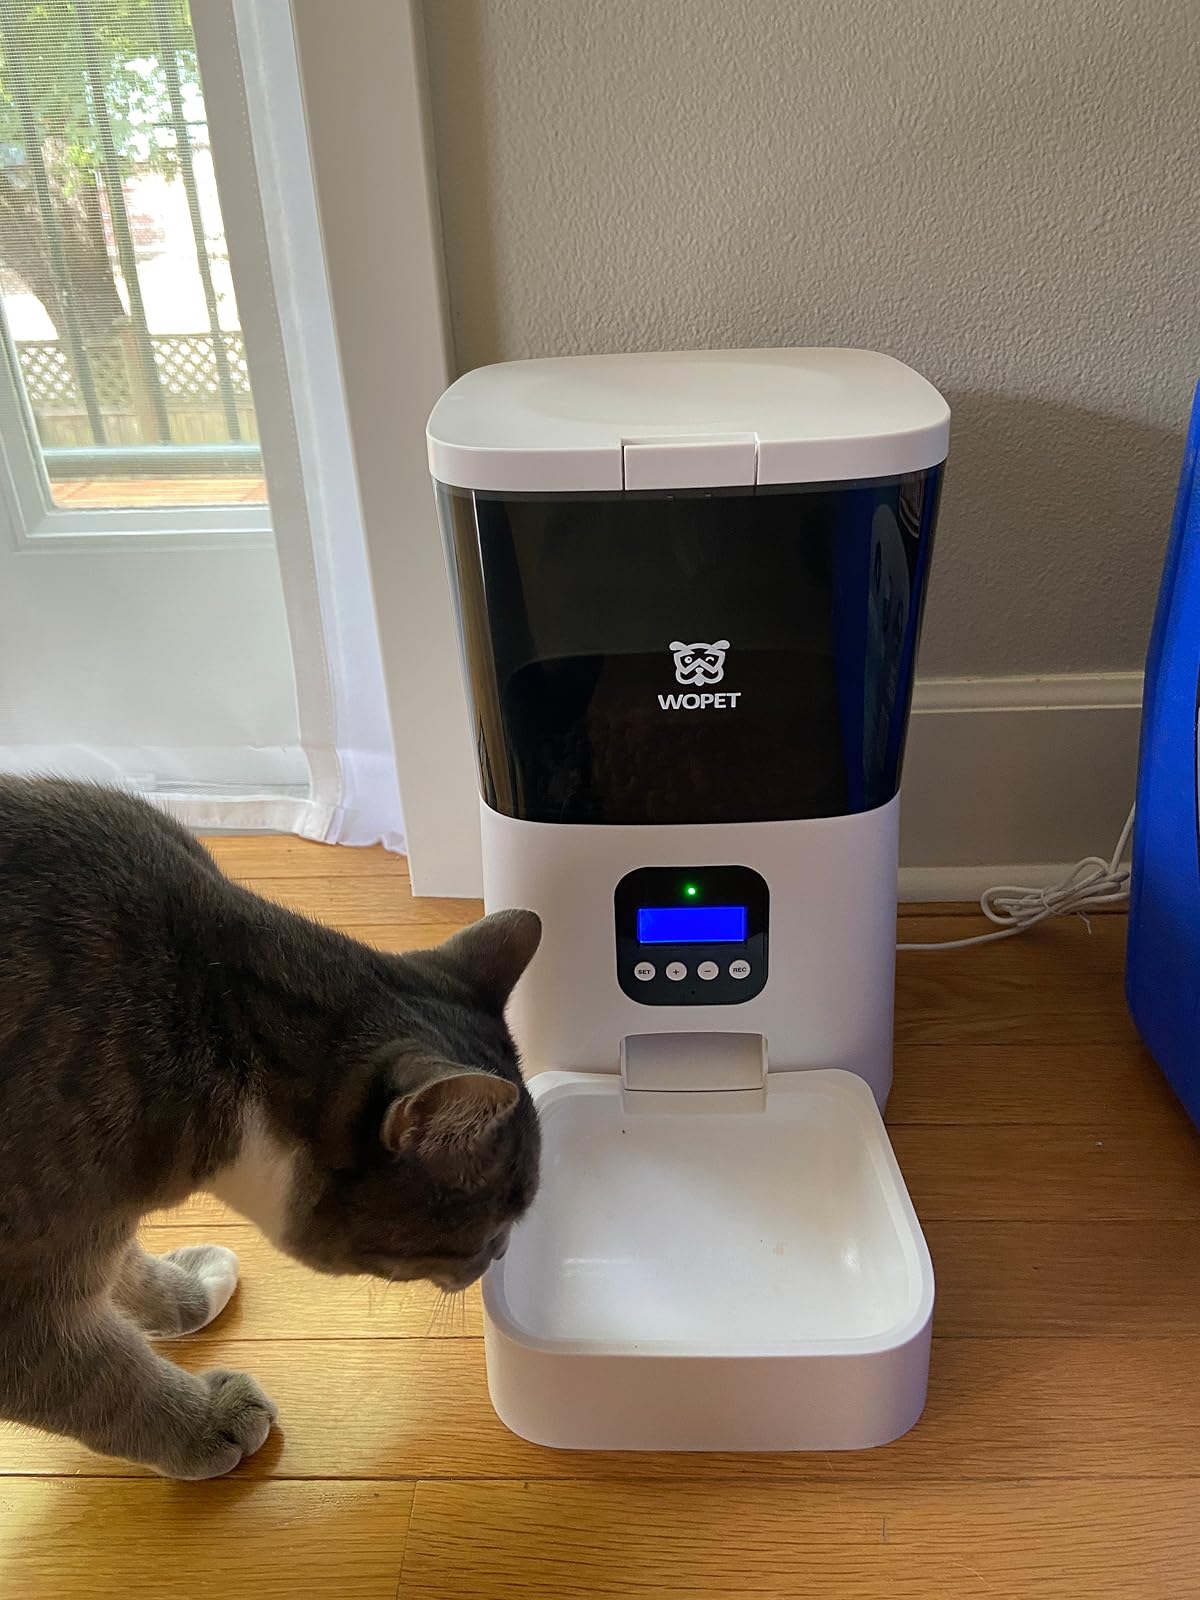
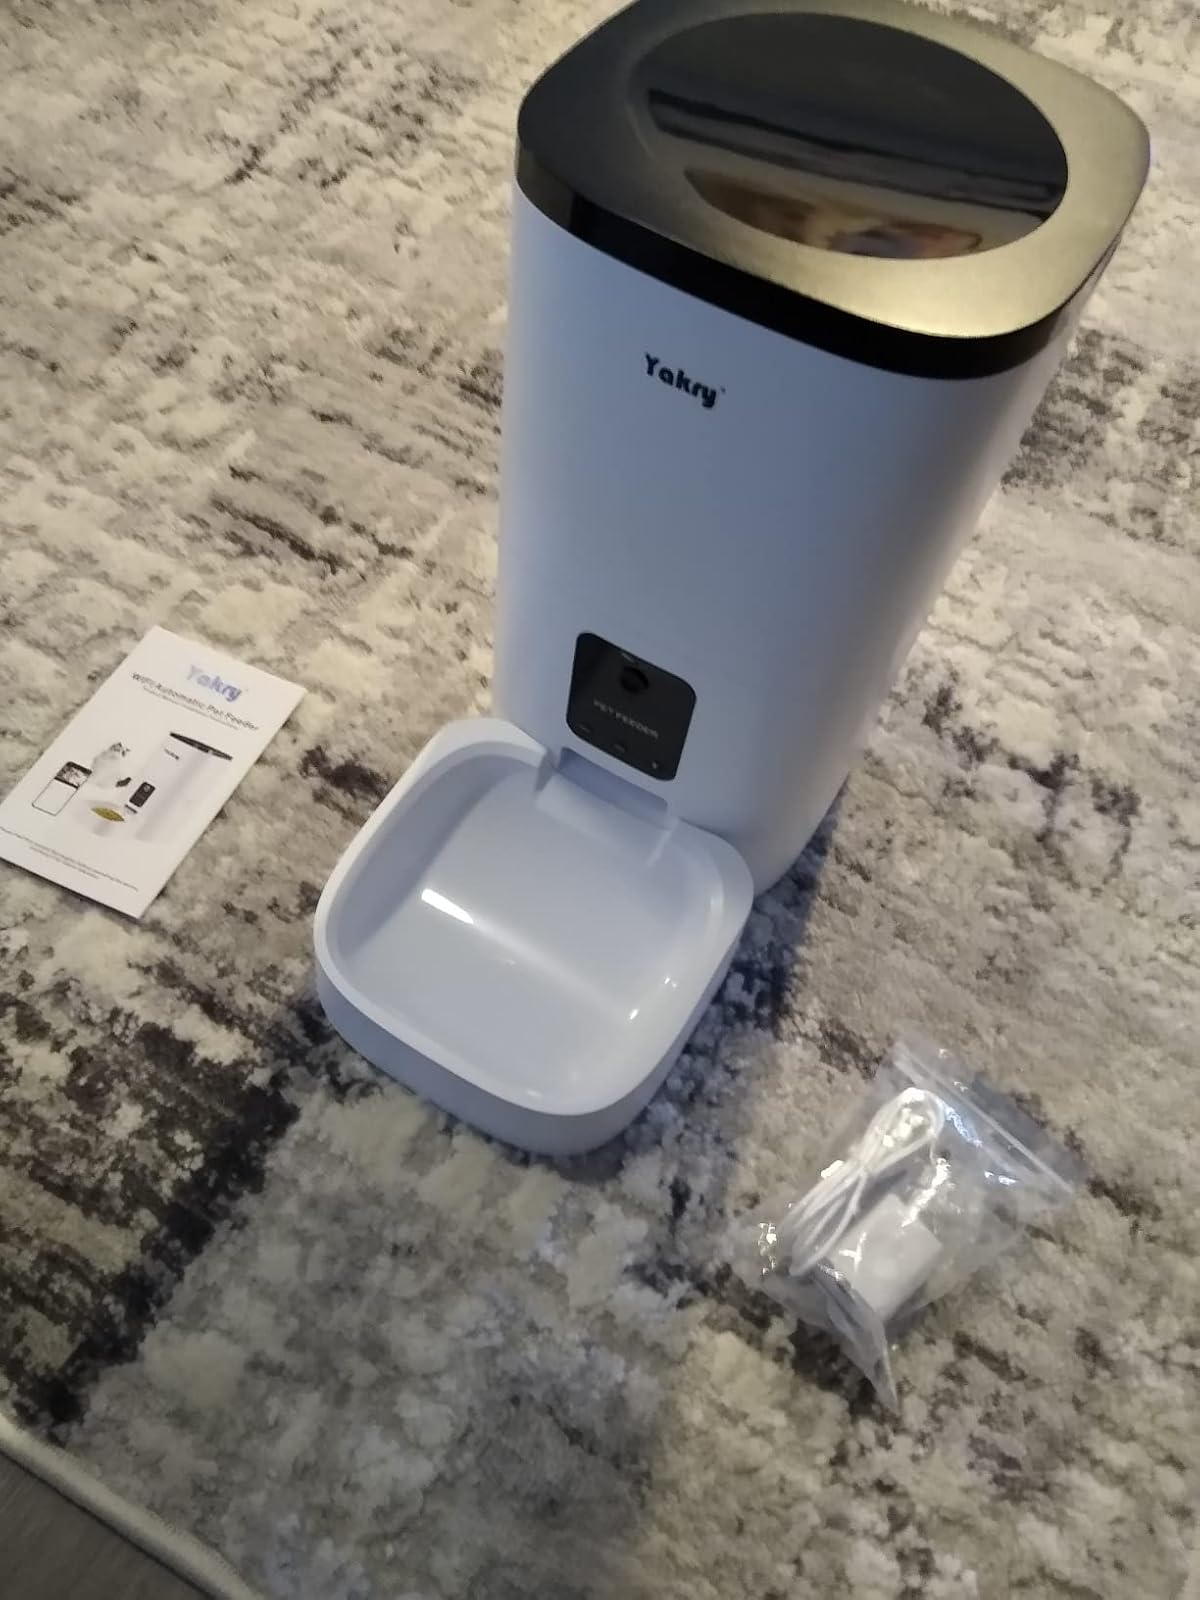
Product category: items_feeder
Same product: no